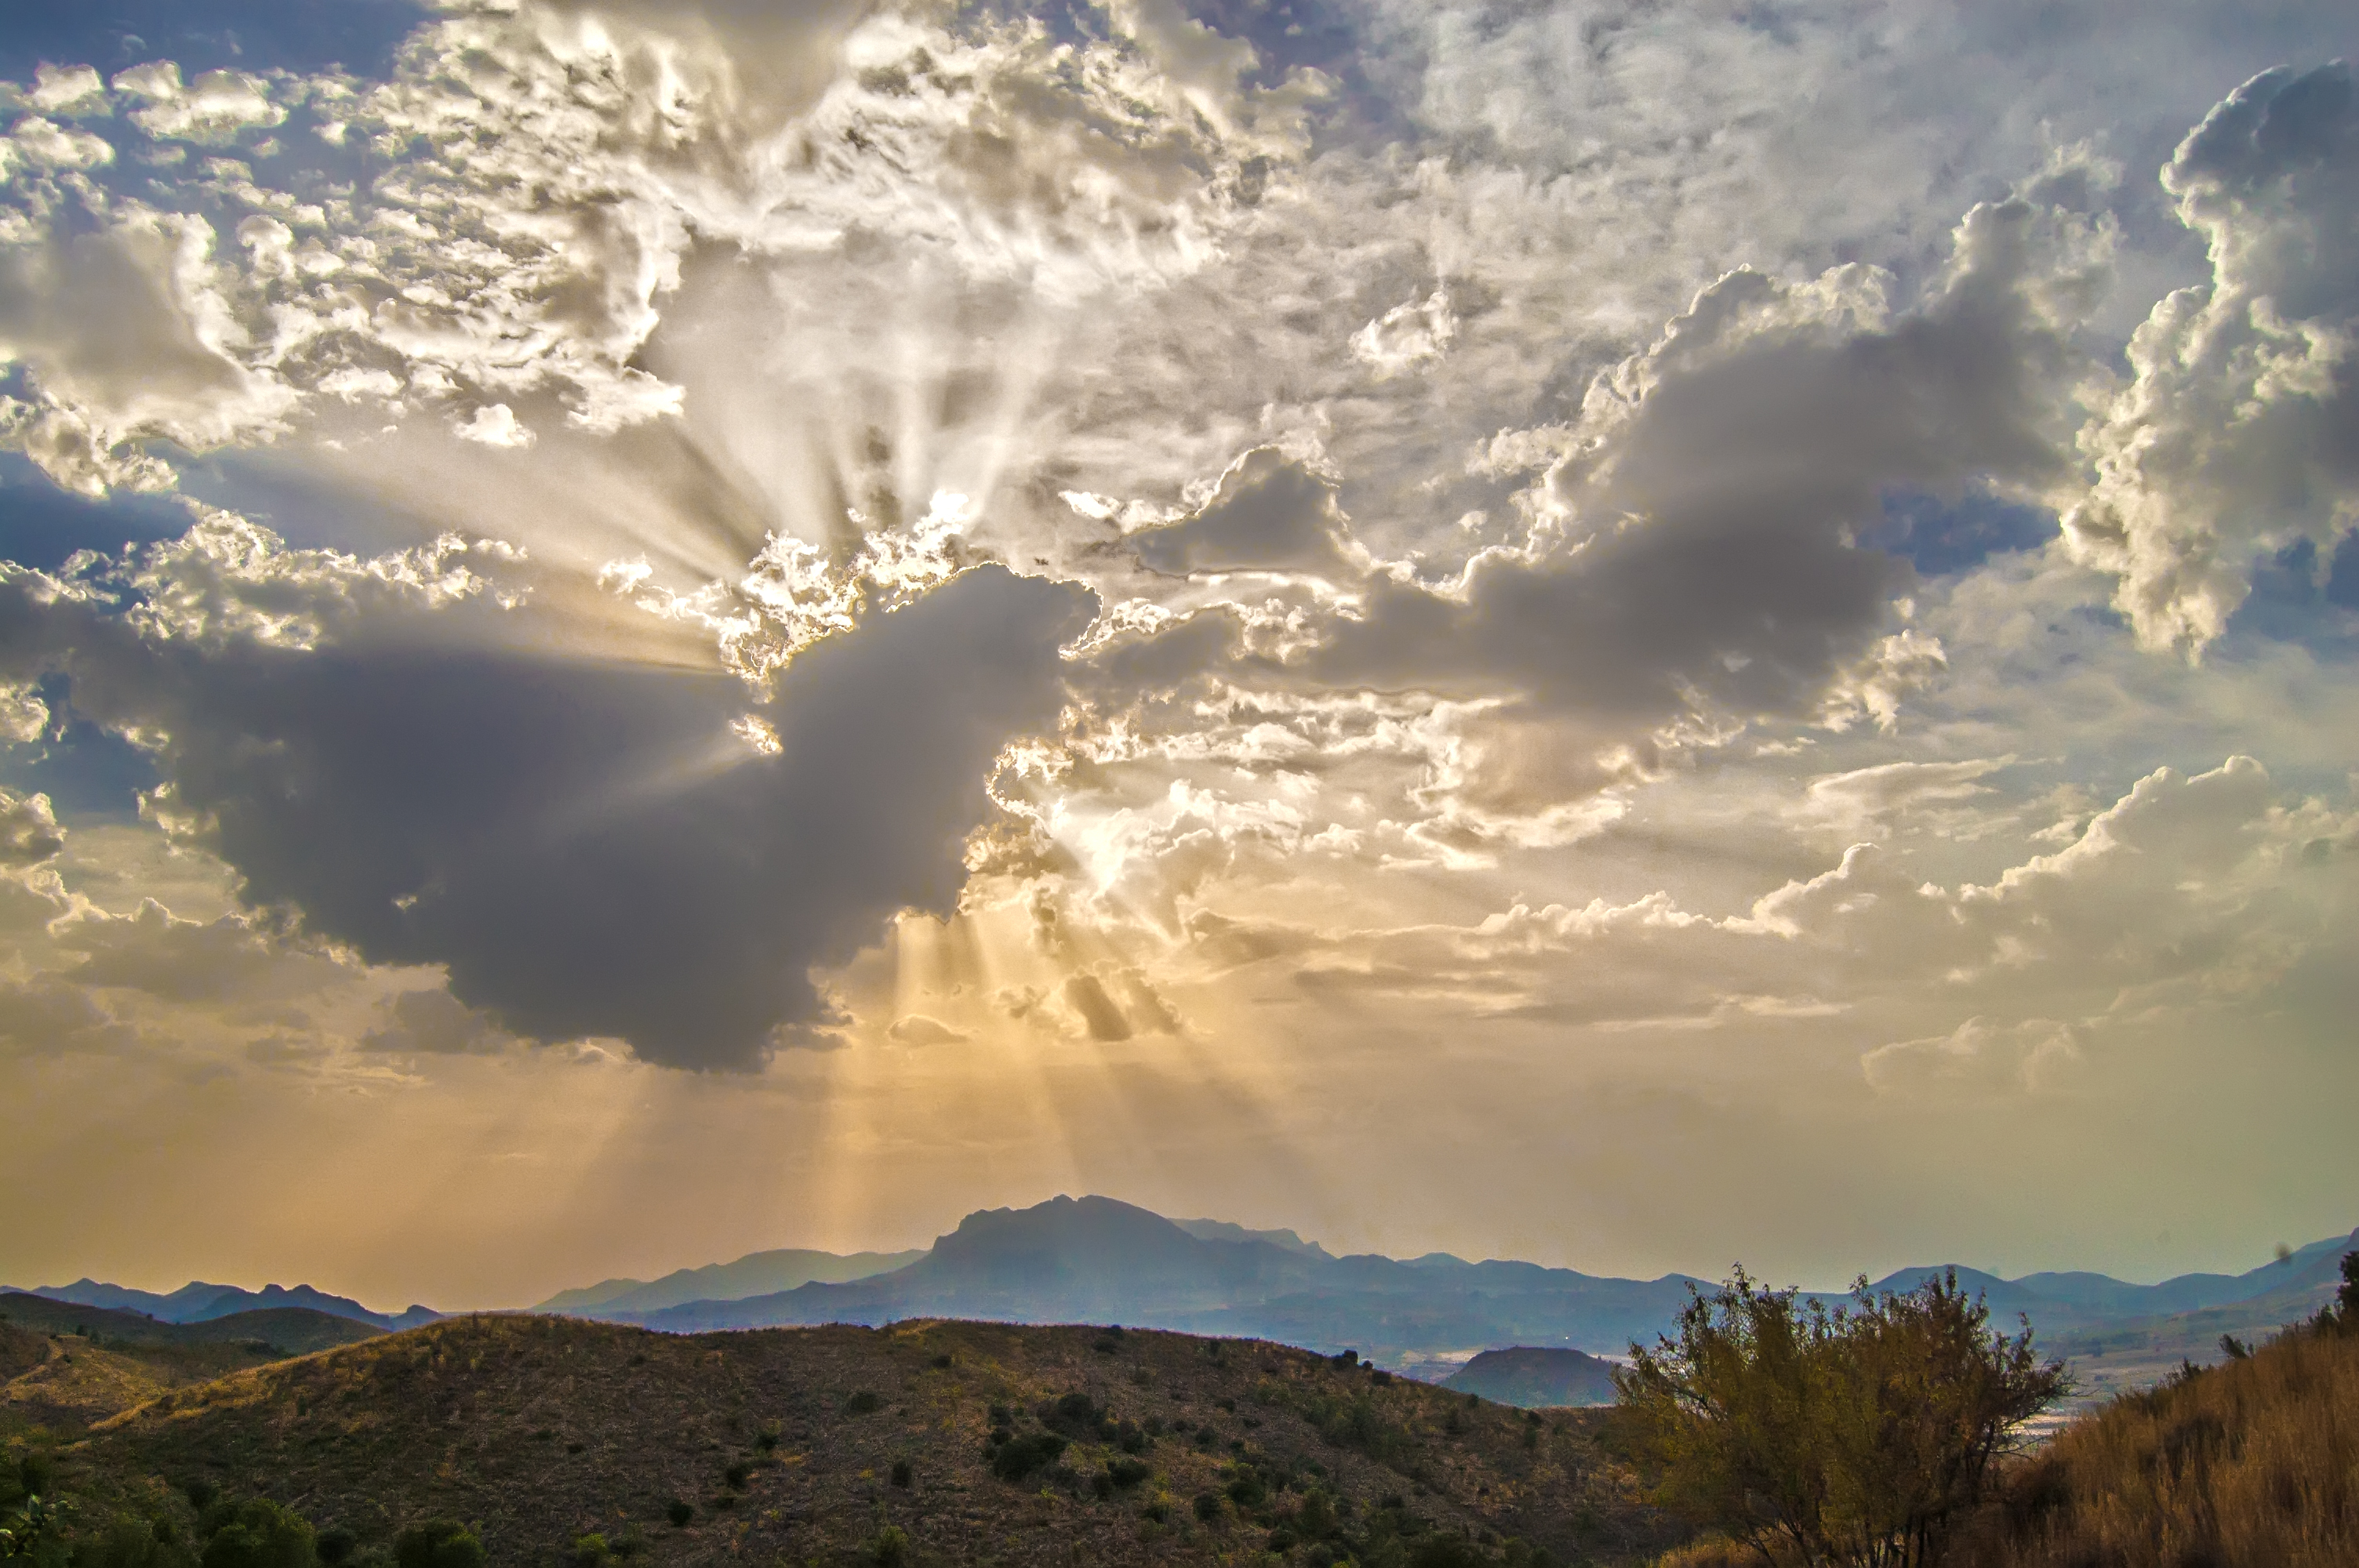
landscape, tree, horizon, mountain, cloud, sky, field, sunlight, morning, hill, dawn, atmosphere, mountain range, daytime, evening, cumulus, national park, phenomenon, meteorological phenomenon, atmosphere of earth, mountainous landforms, computer wallpaper, ecoregion